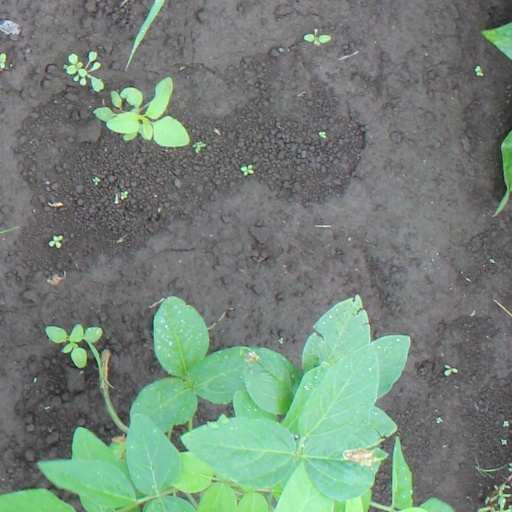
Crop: soybean